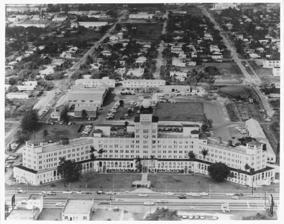
Building: Aviation Building
Country: United States of America
Year built: 1927
Disestablished building in Miami, Florida See also: Aviation Building (Fort Worth) The Aviation Building with a WSR-57 radar antenna on top. The Aviation Building , also known as the Fritz Hotel , was a building located in Miami , Florida, United States. The building stood from 1927 to the mid-1970s when it was torn down and replaced. The address of the building was 3240 NW 27th Avenue which was 16 blocks east of the east end of runway 9/27 at Miami International Airport . The building was used for a number of purposes, none of which was a hotel. History Construction Construction for the Fritz Hotel began in 1925 by M.R. Harrison Construction Company. By 1927 three quarters of the construction was completed, but halted due to the Great Depression . The unfinished building was never used as a hotel. The building served many other purposes throughout its 50-year history as the owners repurposed the hotel's shell. After being unoccupied for 10 years, the building was rented out to small businesses. The owners would complete various building components in accordance with various manufacturers' specifications. (subscription required) Hen House The first use of the building was a temporary hen house where it held up to 60,000 hens. Because such an expensive building was used for hens, it was often nicknamed the "Million Dollar Hen House". Embry-Riddle In November 1940 the Technical Division of Embry-Riddle School of Aviation (now Embry-Riddle Aeronautical University ) moved into the south wing of the building. The Technical Division handled aircraft mechanic training. By 1941 Embry-Riddle had acquired the entire building, filled it with offices, classrooms, workshops, military barracks , a cafeteria , library, and clinic, and renamed it the Aviation Building . In April 1965 the school was packed into trucks and moved to Daytona Beach , Florida, overnight. National Weather Service On June 1, 1958, the National Weather Service (NWS) Forecast Office of Miami, Florida, moved into part of the building, while Embry-Riddle remained there. A WSR-57 network radar was installed on top of the building on June 26, 1959. The NWS moved its offices out of the building on December 23, 1964. Clothing factory After the NWS and Embry-Riddle moved out the building remained vacant for a few years. In the late 1960s the building was used as a clothing factory. Lorenzo Blanco owned the structure. Removal The building was demolished in May 1971 and replaced with a county juvenile detention center and courthouse . References